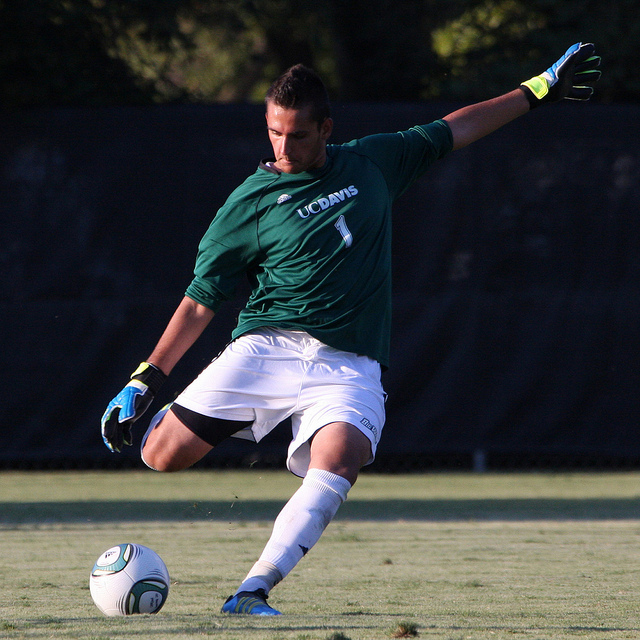
cầu thủ bóng đá đang chạy tới chuẩn bị sút bóng